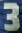
Number: 3